The Art of Painting

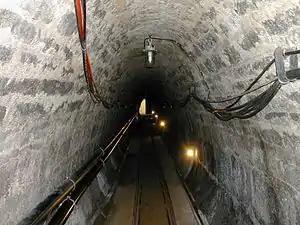
A tunnel in the Altaussee salt mine

In 1935, Count Jaromir Czernin had tried to sell the painting to Andrew W. Mellon, but the Austrian government prohibited the export of the painting. After the annexation of Austria, Philipp Reemtsma with the help of Reichsmarschall Hermann Göring attempted to acquire the painting. The transaction to a private person was refused being cultural heritage. It was finally acquired by Adolf Hitler for the collection of the Linzer Museum at a price of 1.82 million Reichsmark through his agent, Hans Posse on 20 November 1940. The painting was rescued from a salt mine near Altaussee at the end of World War II in 1945, where it was preserved from Allied bombing raids, with other works of art. The painting was escorted to Vienna from Munich by Andrew Ritchie, chief of the Monuments, Fine Arts, and Archives program (MFA&A) for Austria, who transported it by locking himself and the painting in a train compartment.